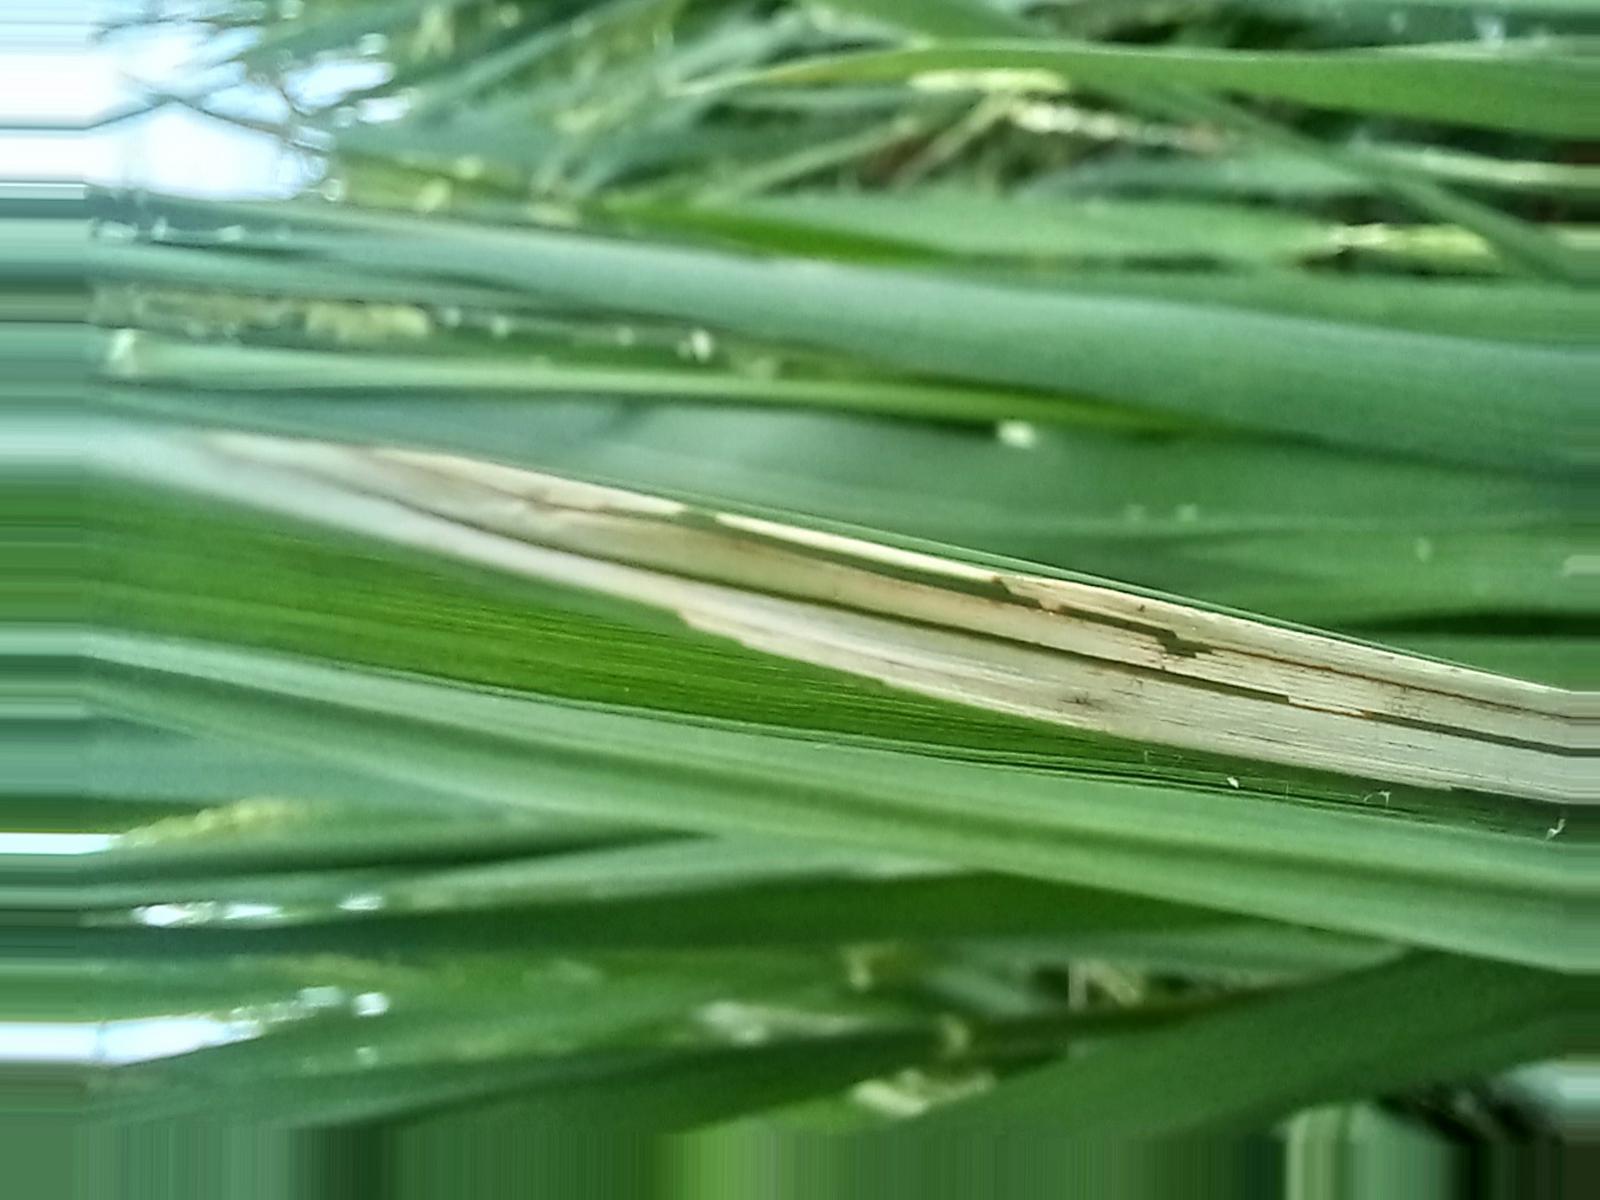
Nhãn: Sâu gai ( Hispa )